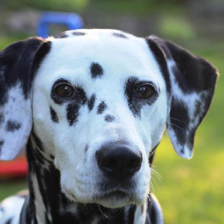
Label: animals